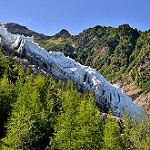
Label: glacier